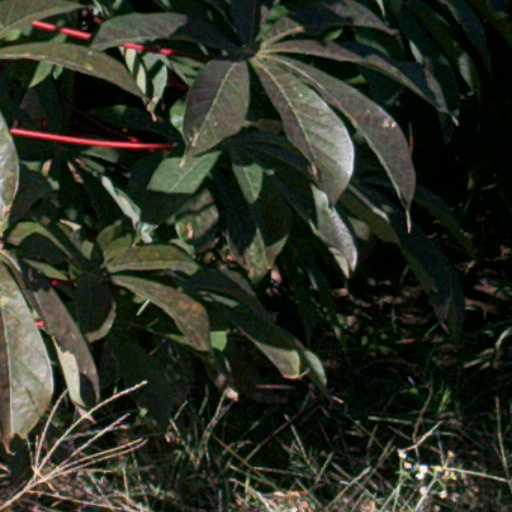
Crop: cassava